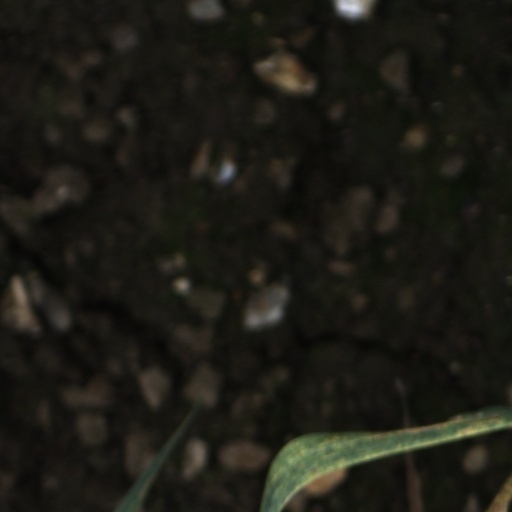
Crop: wheat